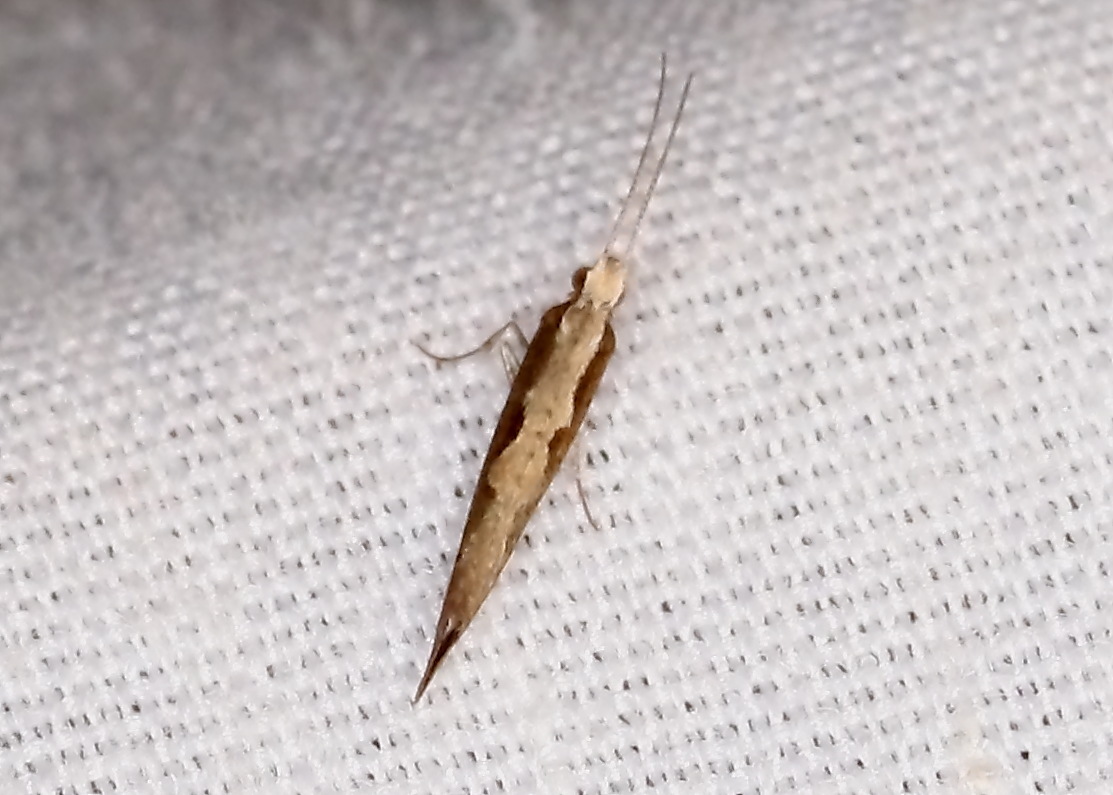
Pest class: diamondback_moth